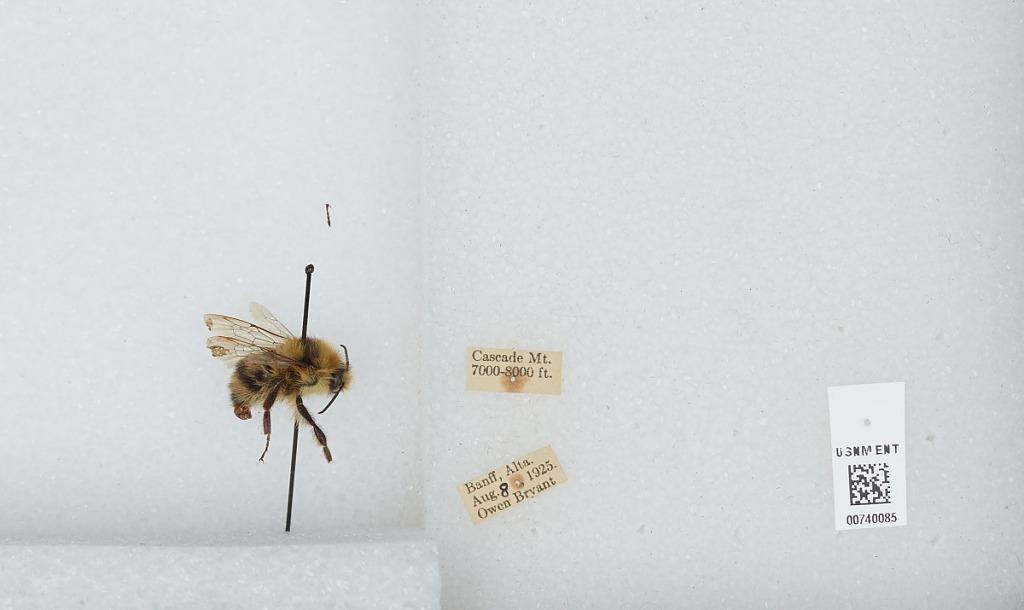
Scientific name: Bombus (Pyrobombus) bifarius Cresson
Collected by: O. Bryant
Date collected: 1925-8-8
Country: Canada
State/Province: Alberta
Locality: Cascade Mountain, Banff
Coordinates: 51.2283, -115.563